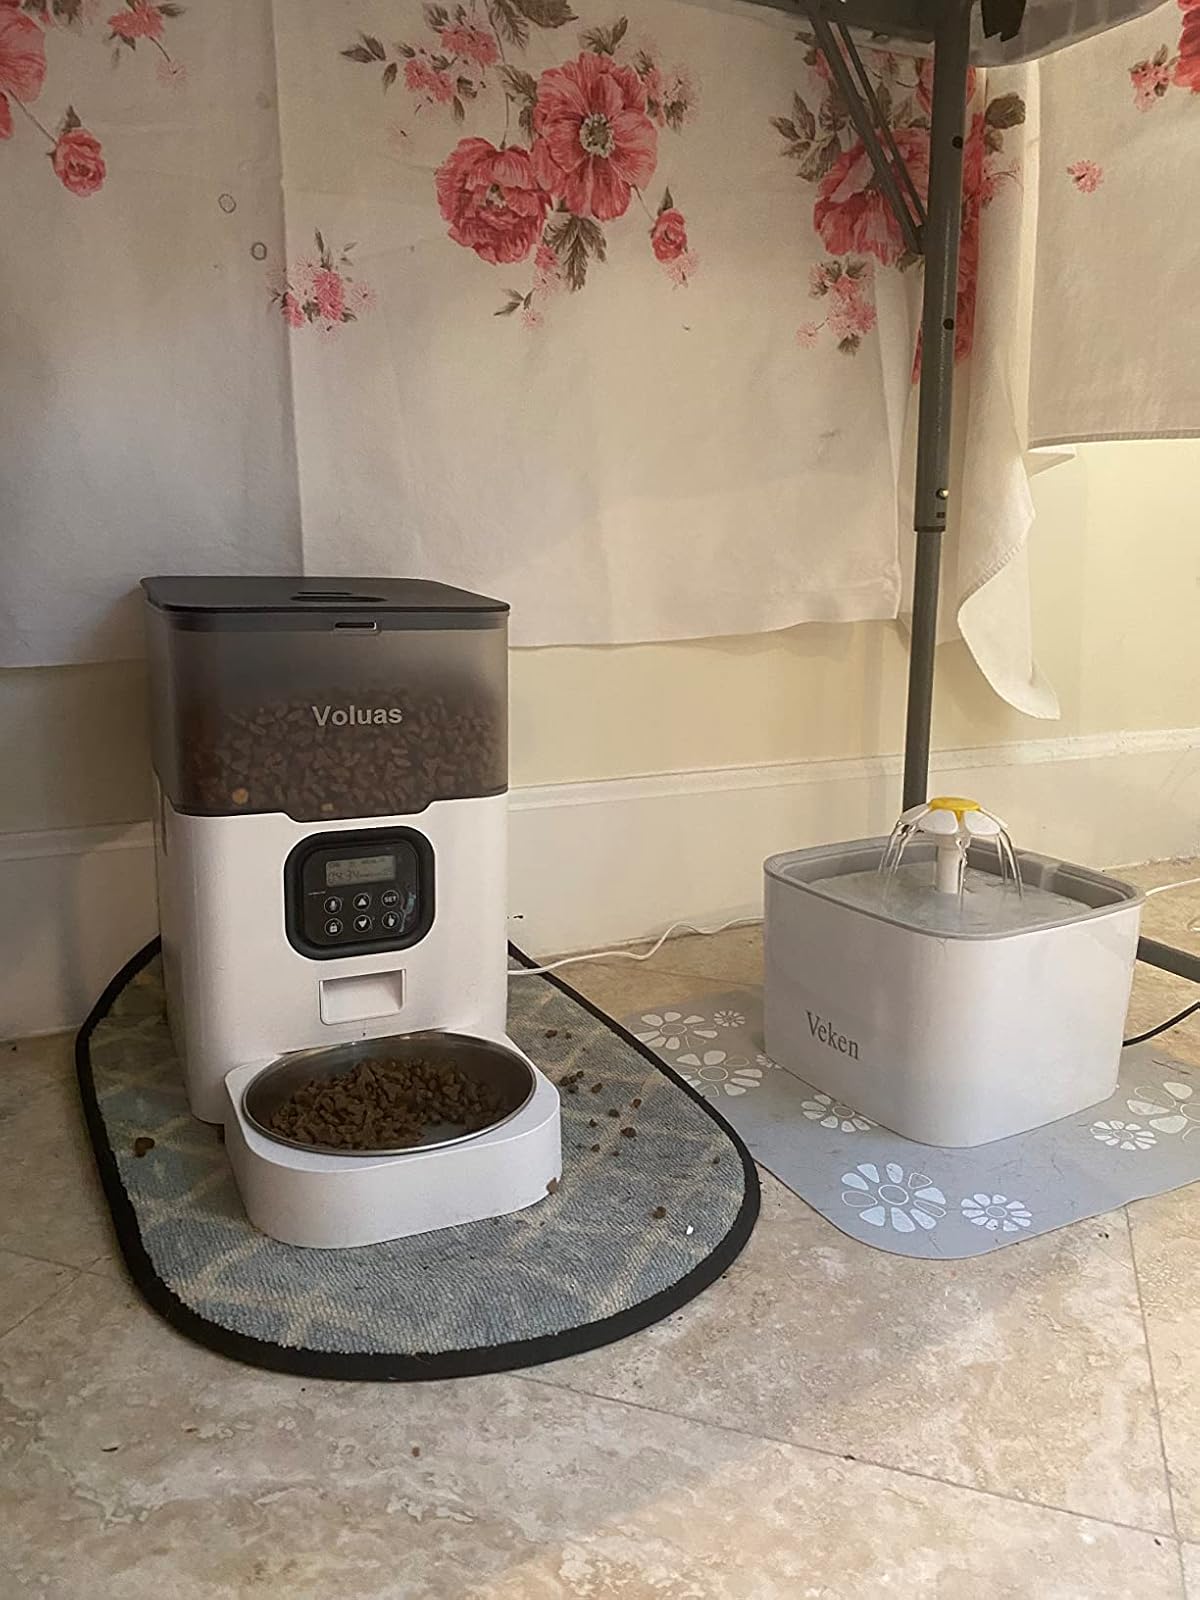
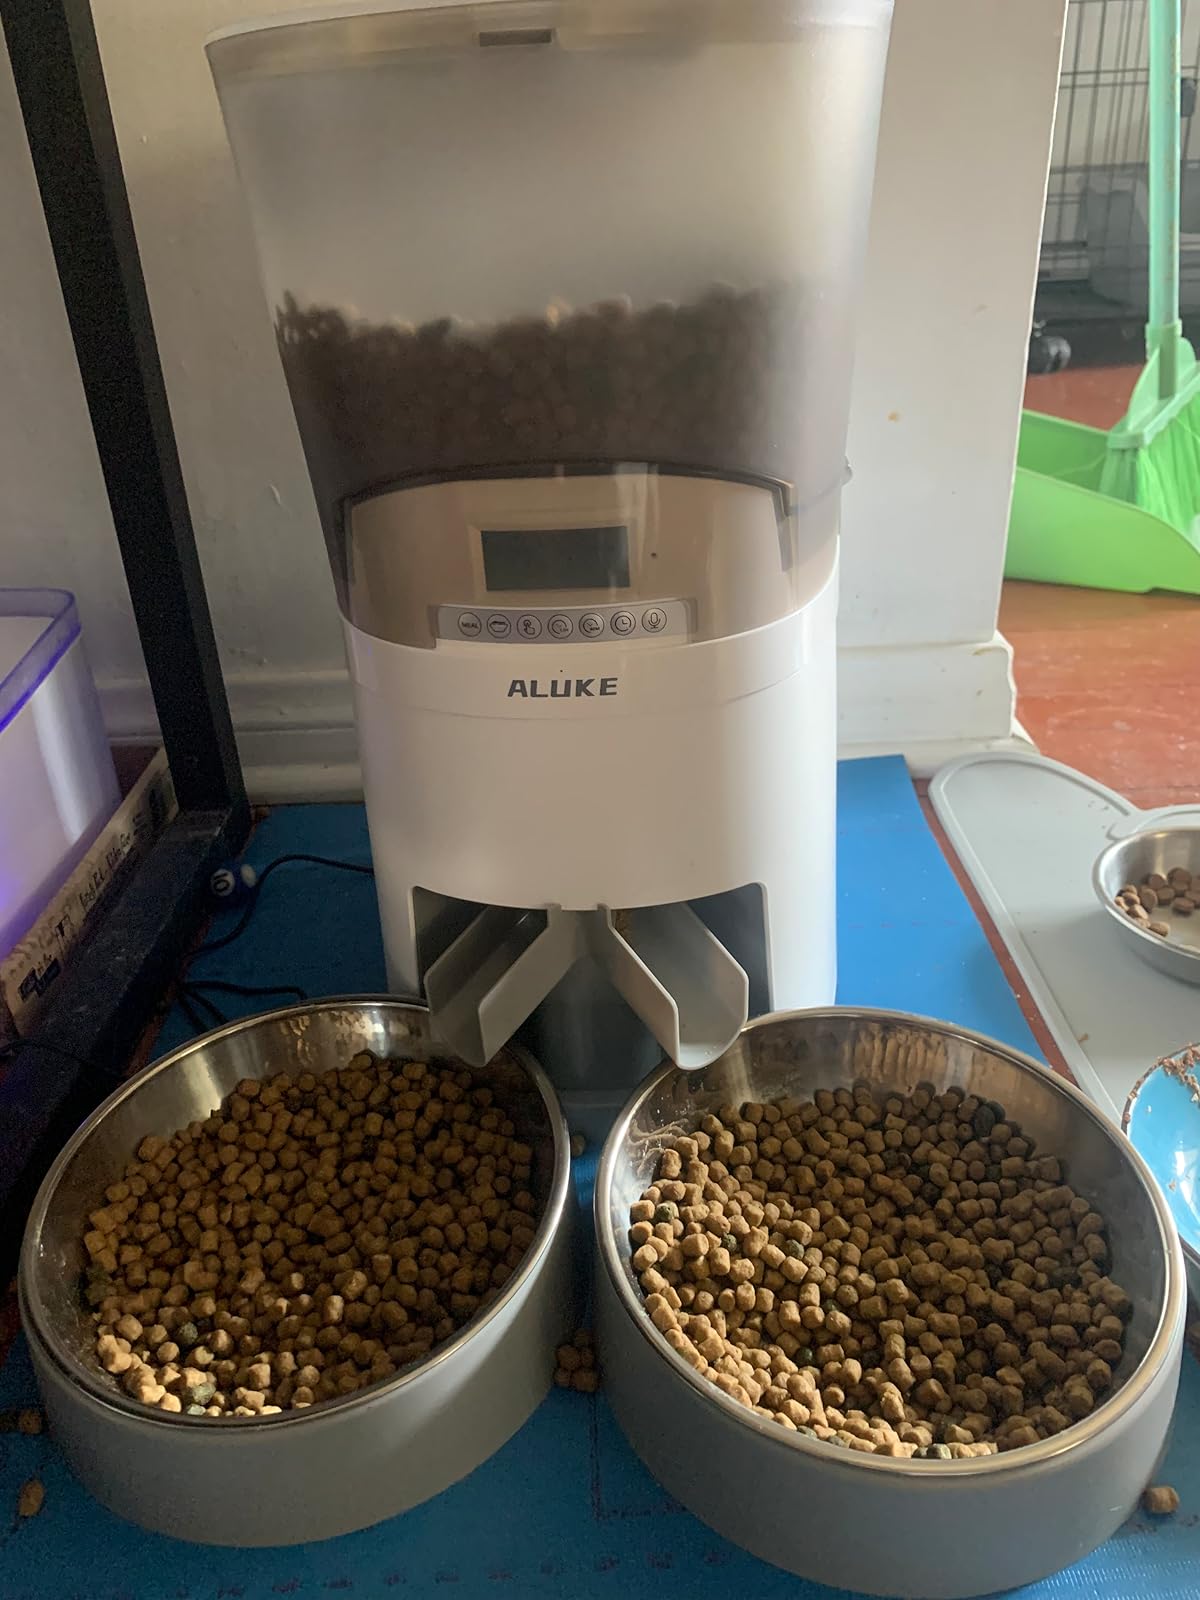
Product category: items_feeder
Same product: no